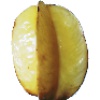
Label: Carambula 1